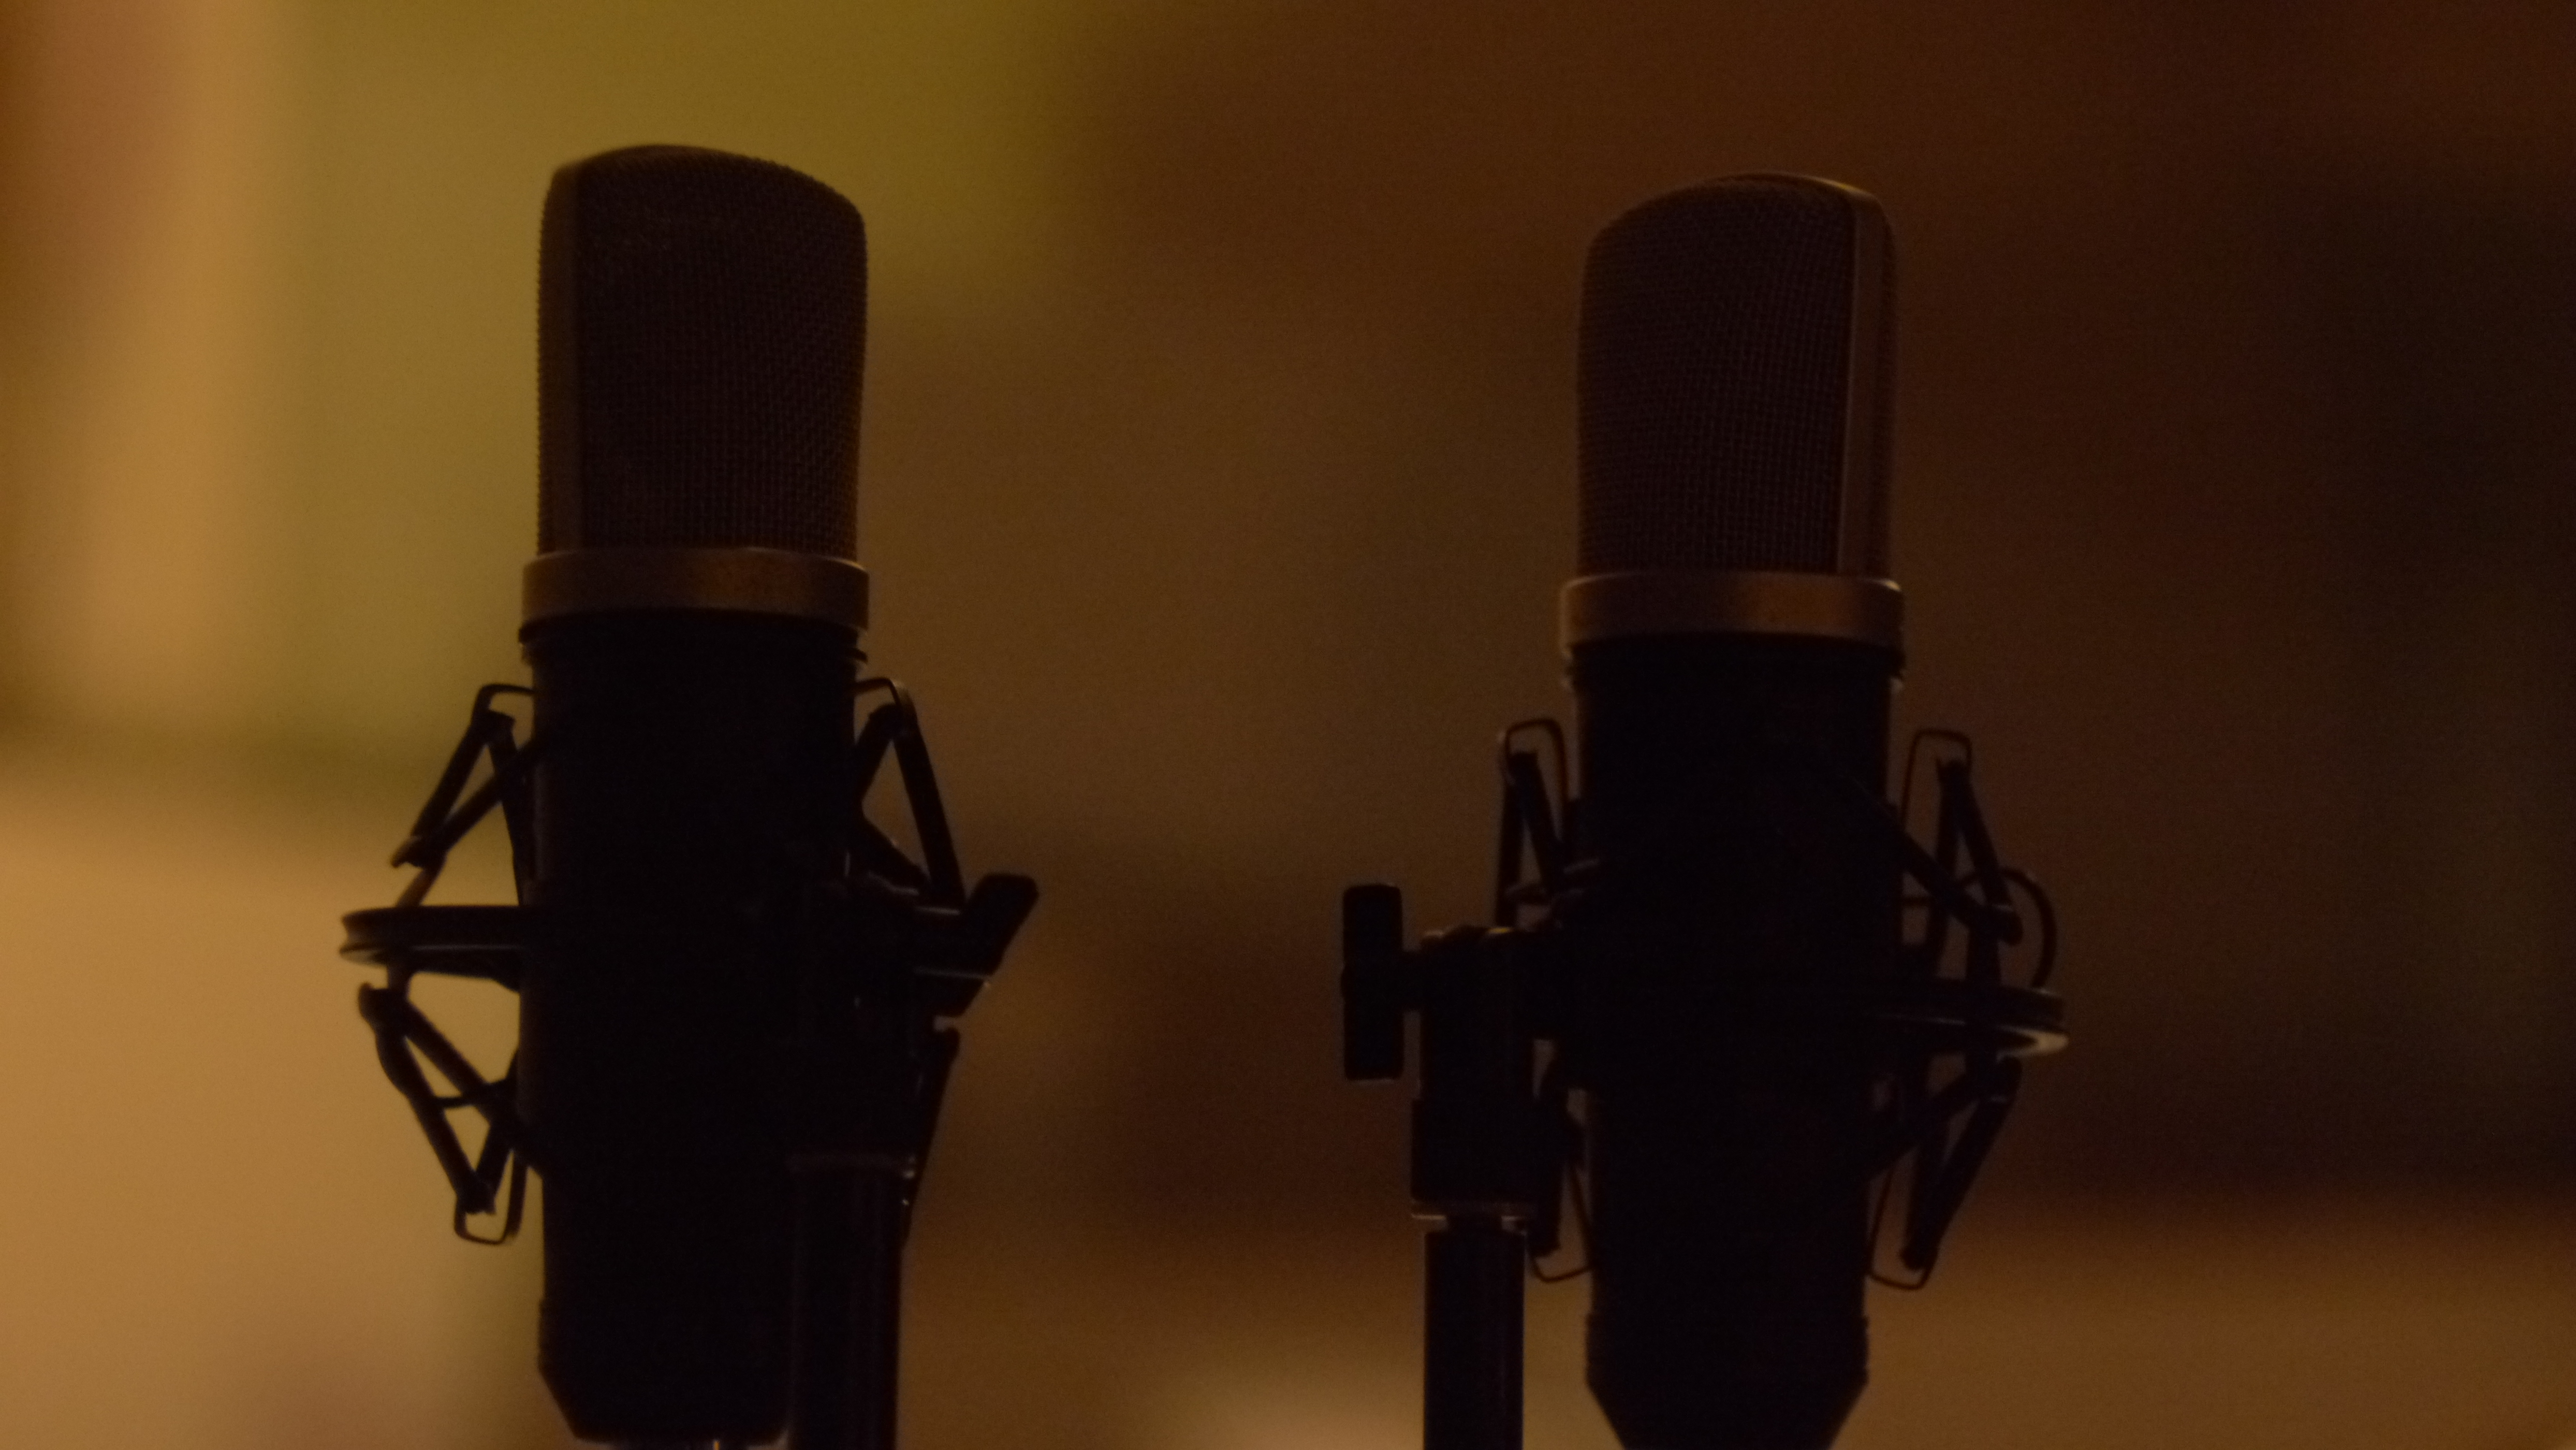
microphone, audio, audio equipment, light fixture, lamp